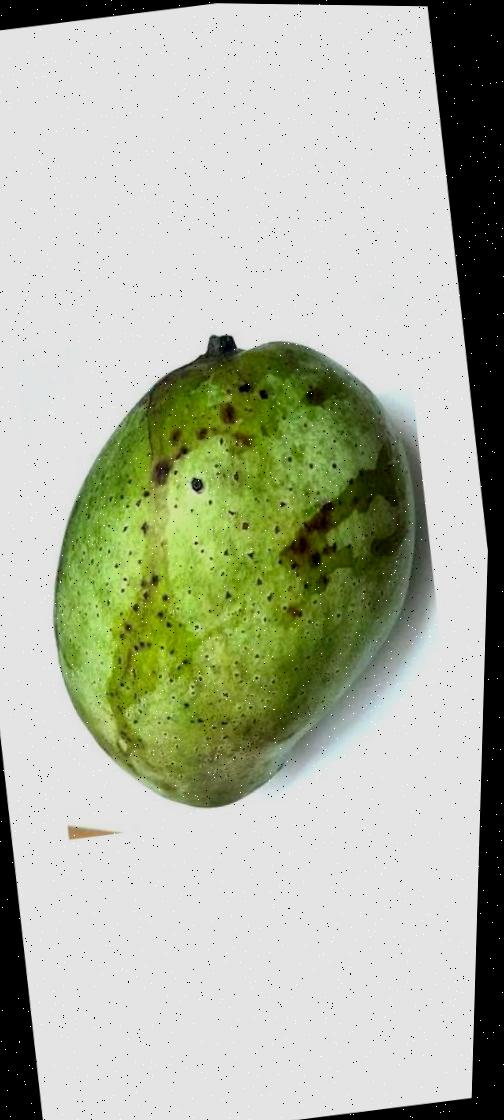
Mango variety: Fazli Classic